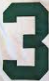
Number: 3